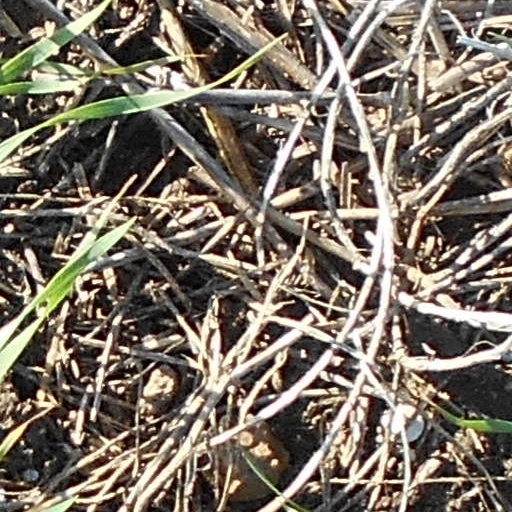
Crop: wheat